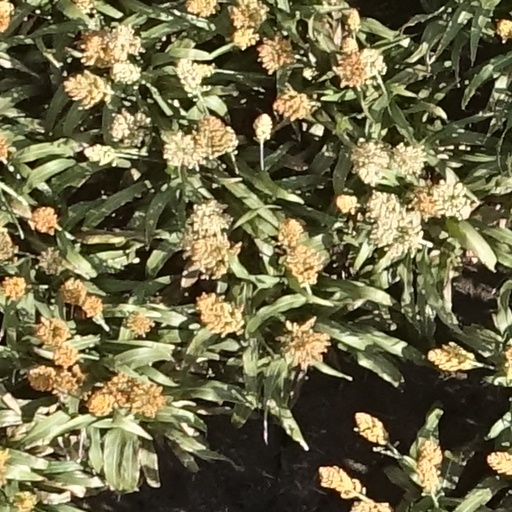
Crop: sorghum